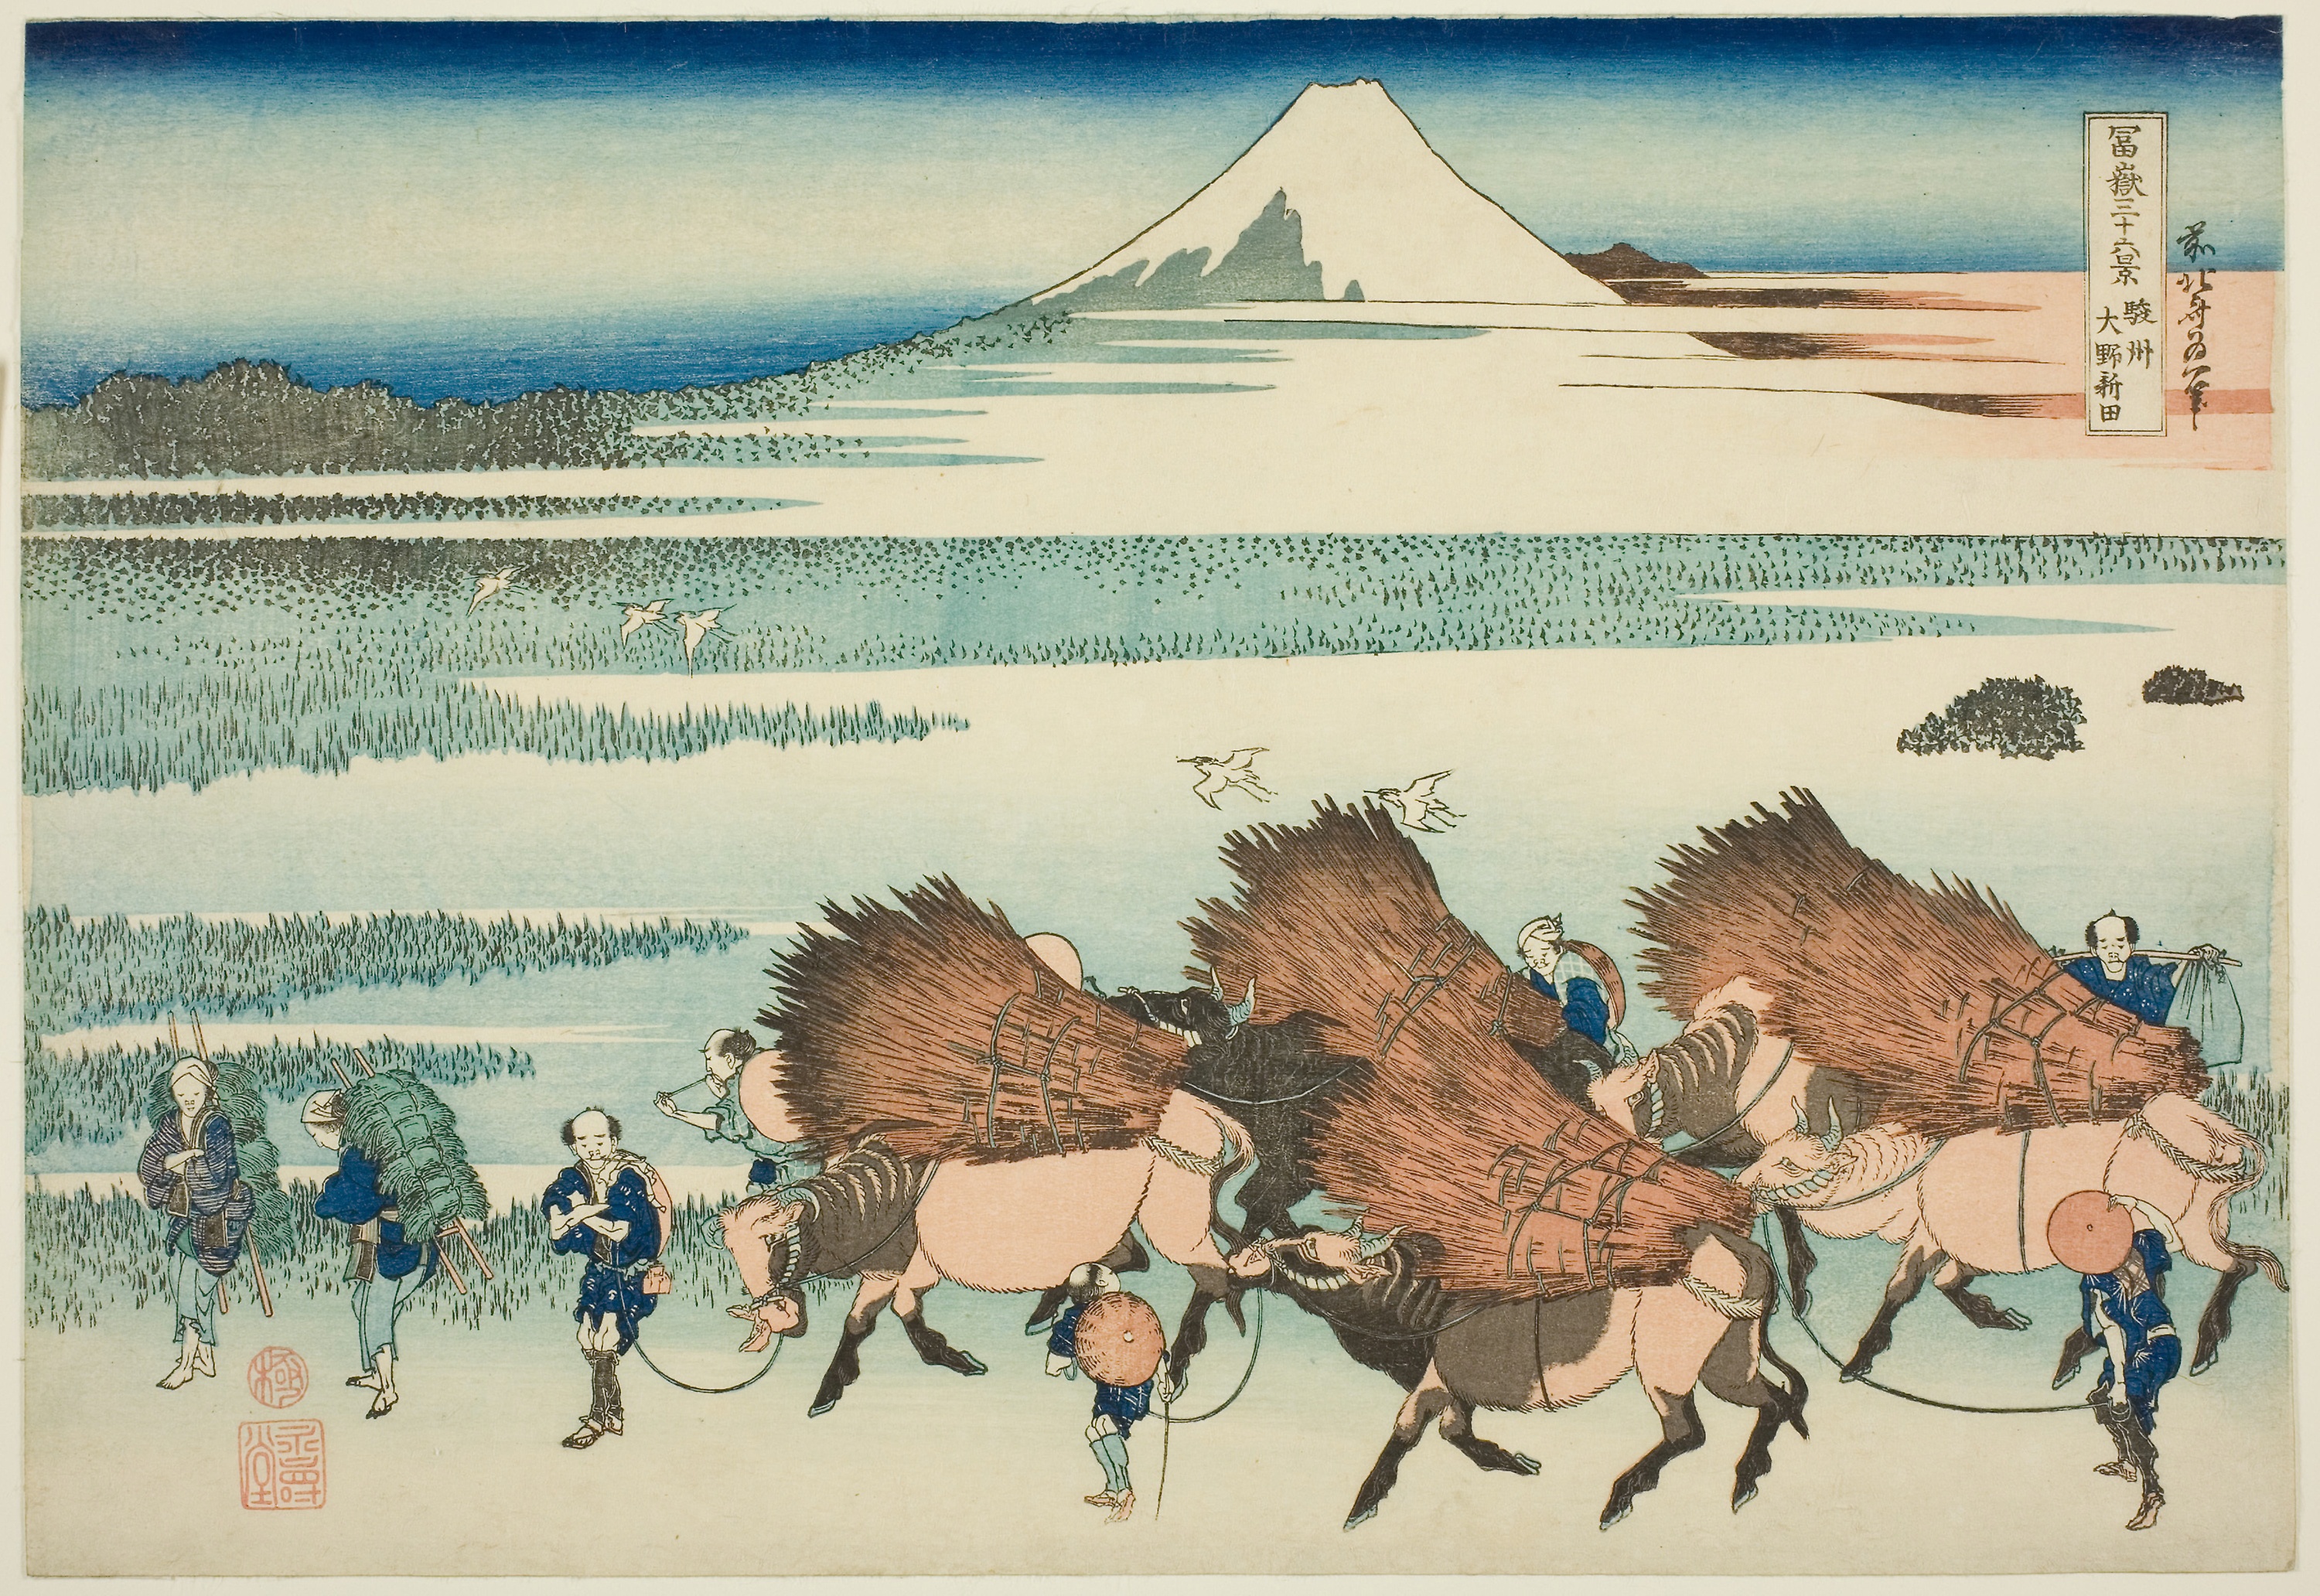
camel, camelid, illustration, art, ecoregion, arabian camel, painting